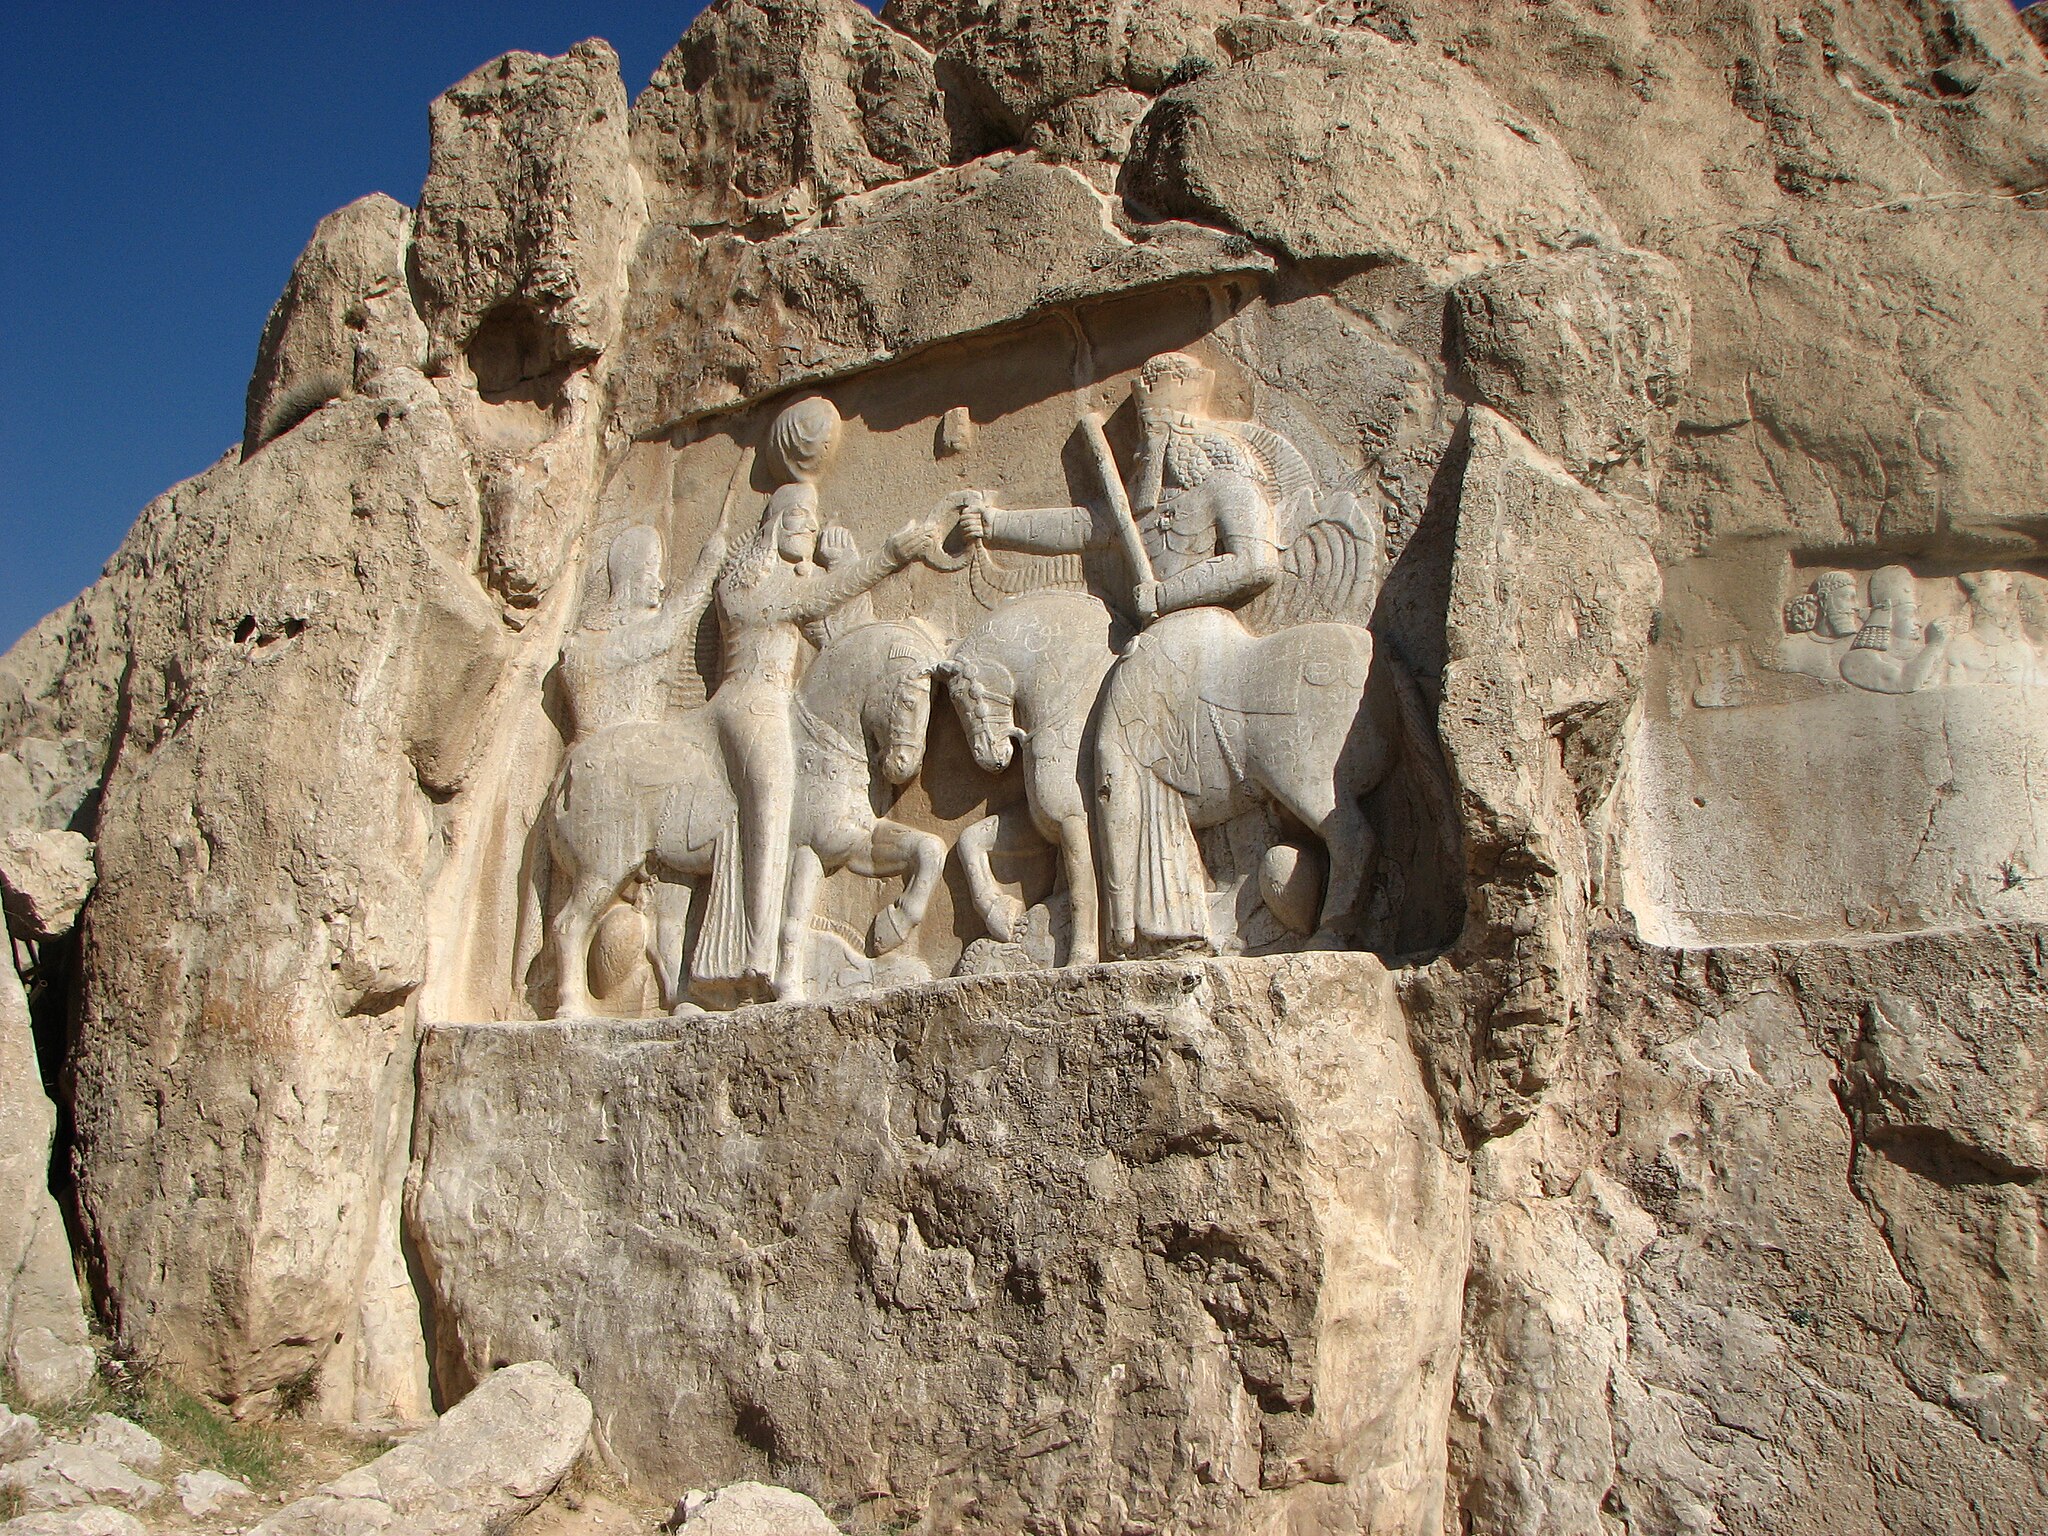
Title: Naghsh e Rostam 1
Date: 2014-12-05 10:19:20
Categories: Relief of investiture of Ardashir at Naqsh-e Rustam, Self-published work, Images from Wiki Loves Monuments 2016, Cultural heritage monuments in Iran with known IDs, Uploaded via Campaign:wlm-ir, Images from Wiki Loves Monuments 2016 in Iran, Images from Wiki Loves Monuments in Marvdasht, Iran photographs taken on 2014-12-05, Unidentified cultural heritage monuments in Iran